Firmware

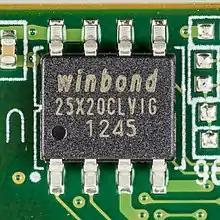
Firmware is commonly stored in an EEPROM or Flash memory, which makes use of an I/O protocol such as SPI.

In computing, firmware is software that provides low-level control of computing device hardware.